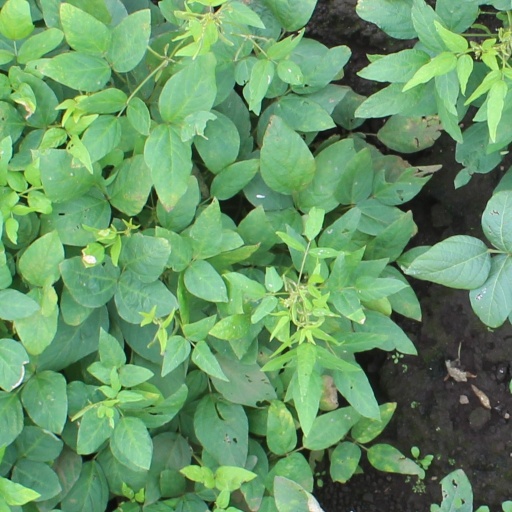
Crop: soybean